Katsutadai Station

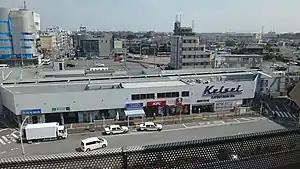
Katsutadai Station entrance and forecourt, May 2015

is a passenger railway station in the city of Yachiyo, Chiba, Japan, operated by the private railway operator Keisei Electric Railway.